Abby Singer (film)

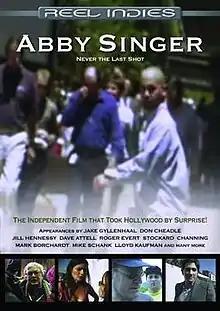
DVD cover

Abby Singer is a 2003 American dark comedy film that chronicles the life of Curtis Clemins, who is torn between the love of his life and accomplishing his dream. It had some film festival screenings in 2003 and again in 2006 (in a revised edition). The film also has several celebrity cameo appearances, including Brad Pitt, Roger Ebert, and Jake Gyllenhaal.